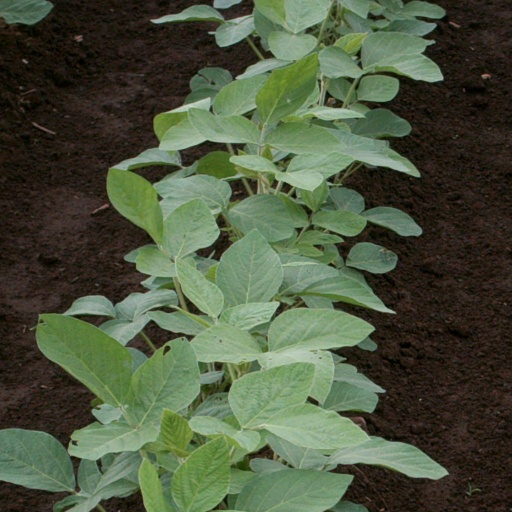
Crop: soybean